Lake Shi

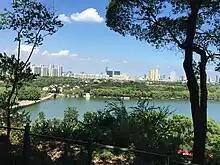
Lake Shi shoot from a high vantage point

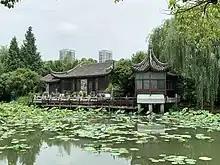
Lake Shi shoot from a high vantage point

Lake Shi or Shi Hu, literally Stone Lake, is a fresh water lake located in the southeast of Suzhou, Jiangsu Province. It is closed to Shangfang Mountain, which is a national forest park of China. The most famous spot of it is "Lake Shi String of Moons" on August 17 of the Chinese calendar, when nine reflections of the moon appear in a line. Lake Shi was a bay of the Lake Tai in ancient times.